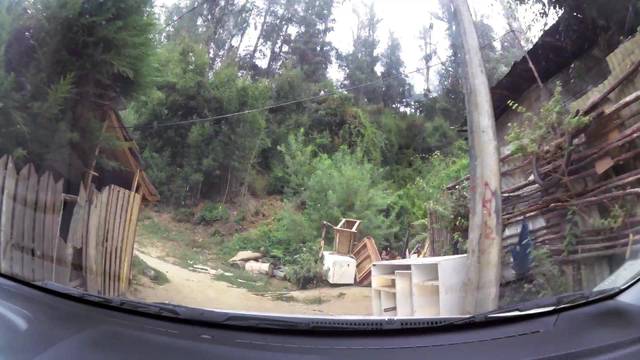
Region: Chile
Coordinates: -36.835, -73.042